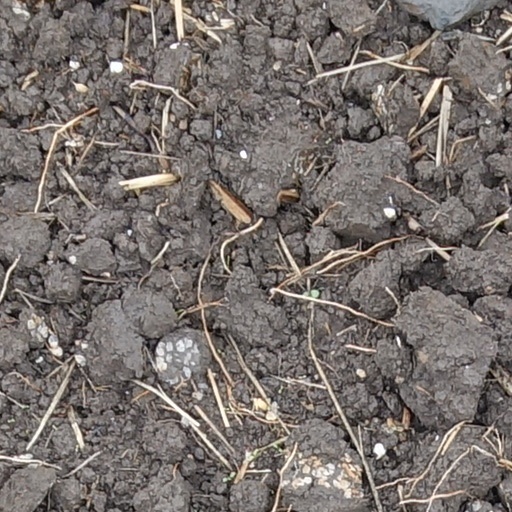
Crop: wheat